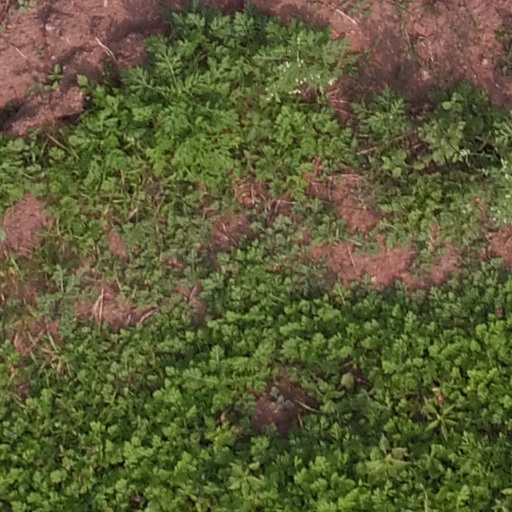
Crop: maize; corn